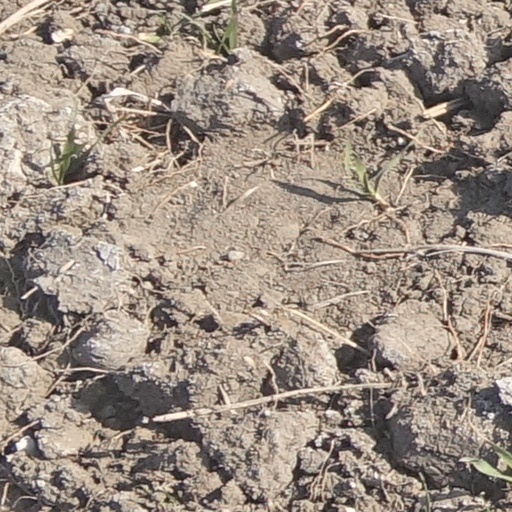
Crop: wheat